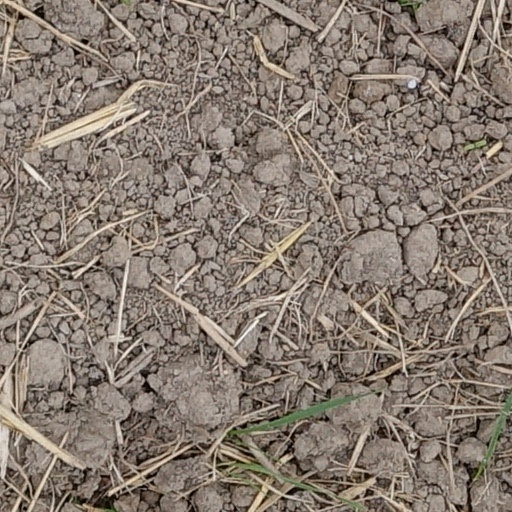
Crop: wheat